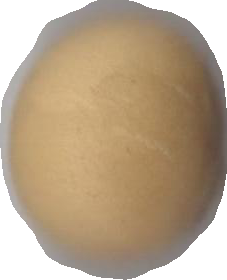
Variety: Dega